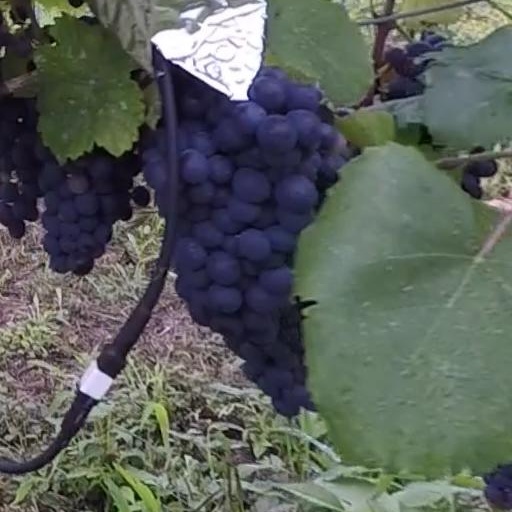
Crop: grape